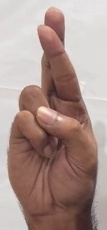
ASL sign: R